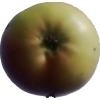
Label: Apple 11